Emperor Go-Murakami

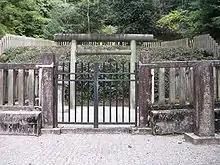
Memorial Shinto shrine and mausoleum honoring Emperor Go-Murakami

Go-Murakami's tomb is known as "Hinoo no misasagi" (檜尾陵); it is located in the precincts of Kanshin-ji temple (観心寺) in Kawachinagano, Osaka.